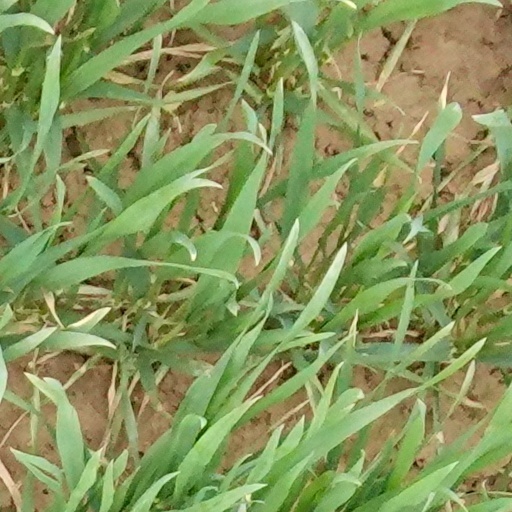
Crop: wheat